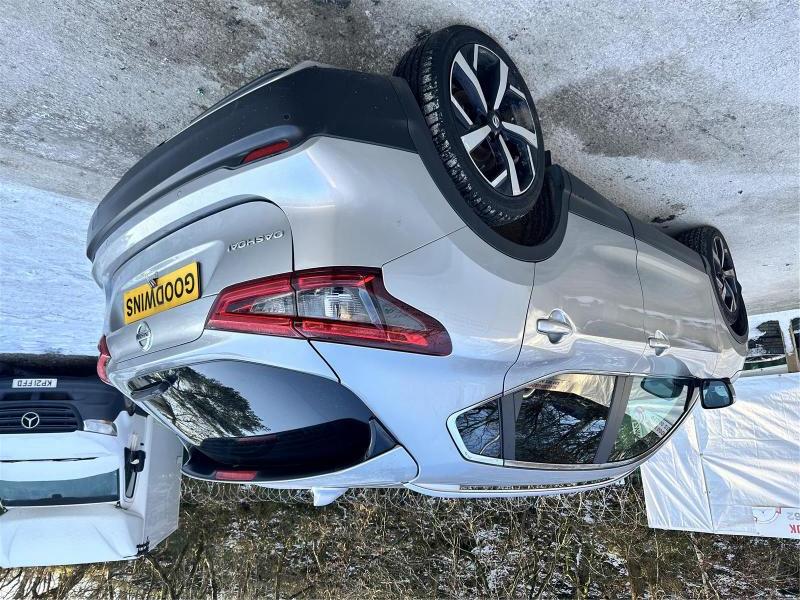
Aucun dommage détecté.
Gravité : aucun